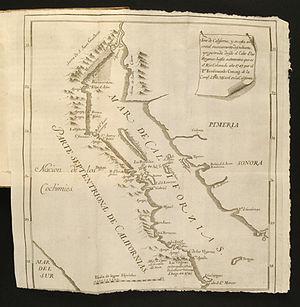
Ferdinand Konščak, né le 2 décembre 1703 à Varaždin et décédé le 10 septembre 1759 à San Ignacio, en Basse-Californie, était un prêtre jésuite croate, missionnaire, explorateur de la Californie, géographe et cartographe.
Le golfe de Californie, aussi connu sous les noms de mer de Cortés et mer Vermeille est une mer de l'océan Pacifique qui sépare la péninsule de Basse-Californie du Mexique continental. À son extrême nord se trouve l'embouchure du fleuve Colorado. Il est entouré par les États mexicains de Basse-Californie, Basse-Californie du Sud, Sonora et Sinaloa.